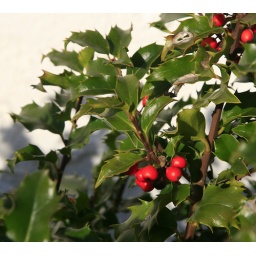
AKA theft insurance. Grow bushes under bedroom windows for best effect.